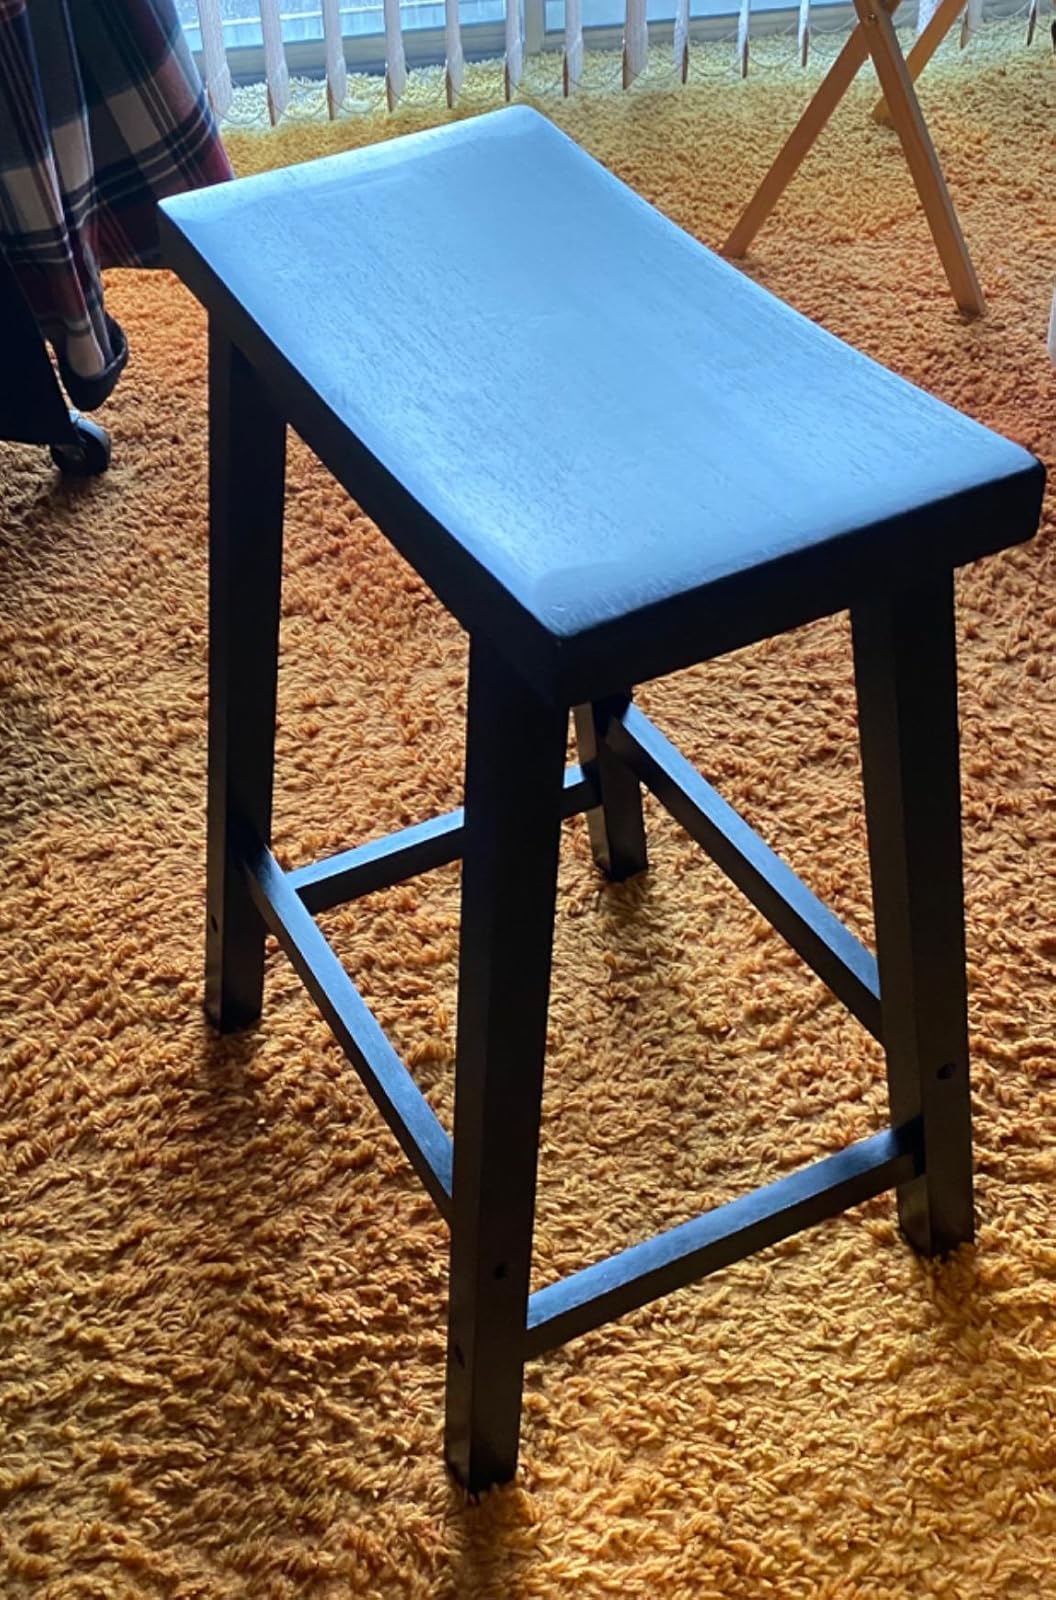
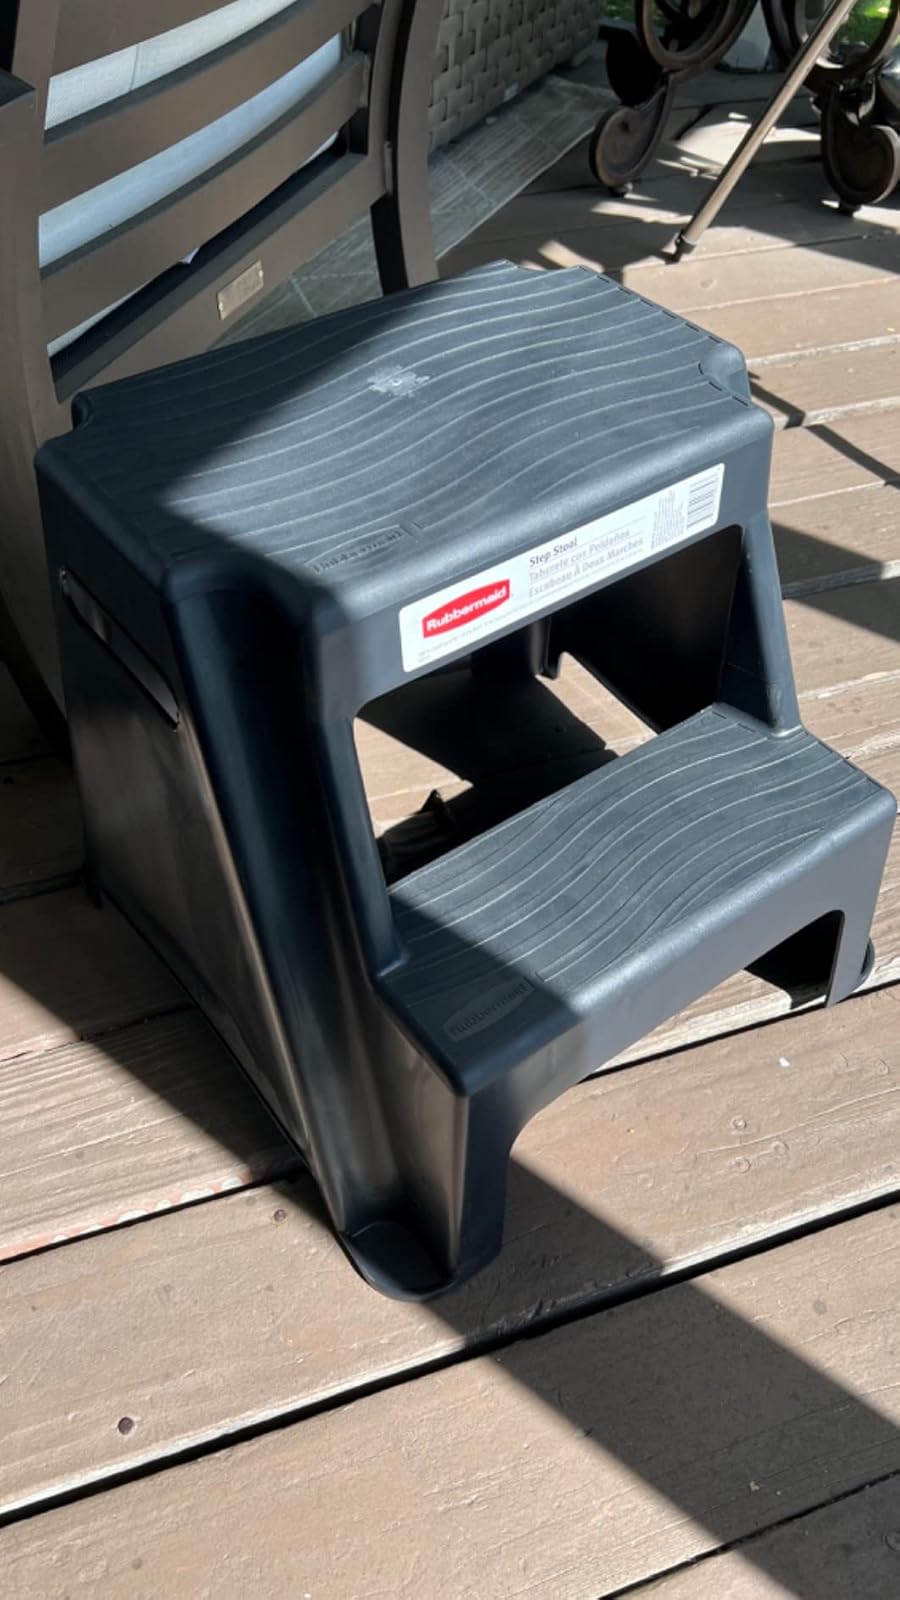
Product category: stool
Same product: no